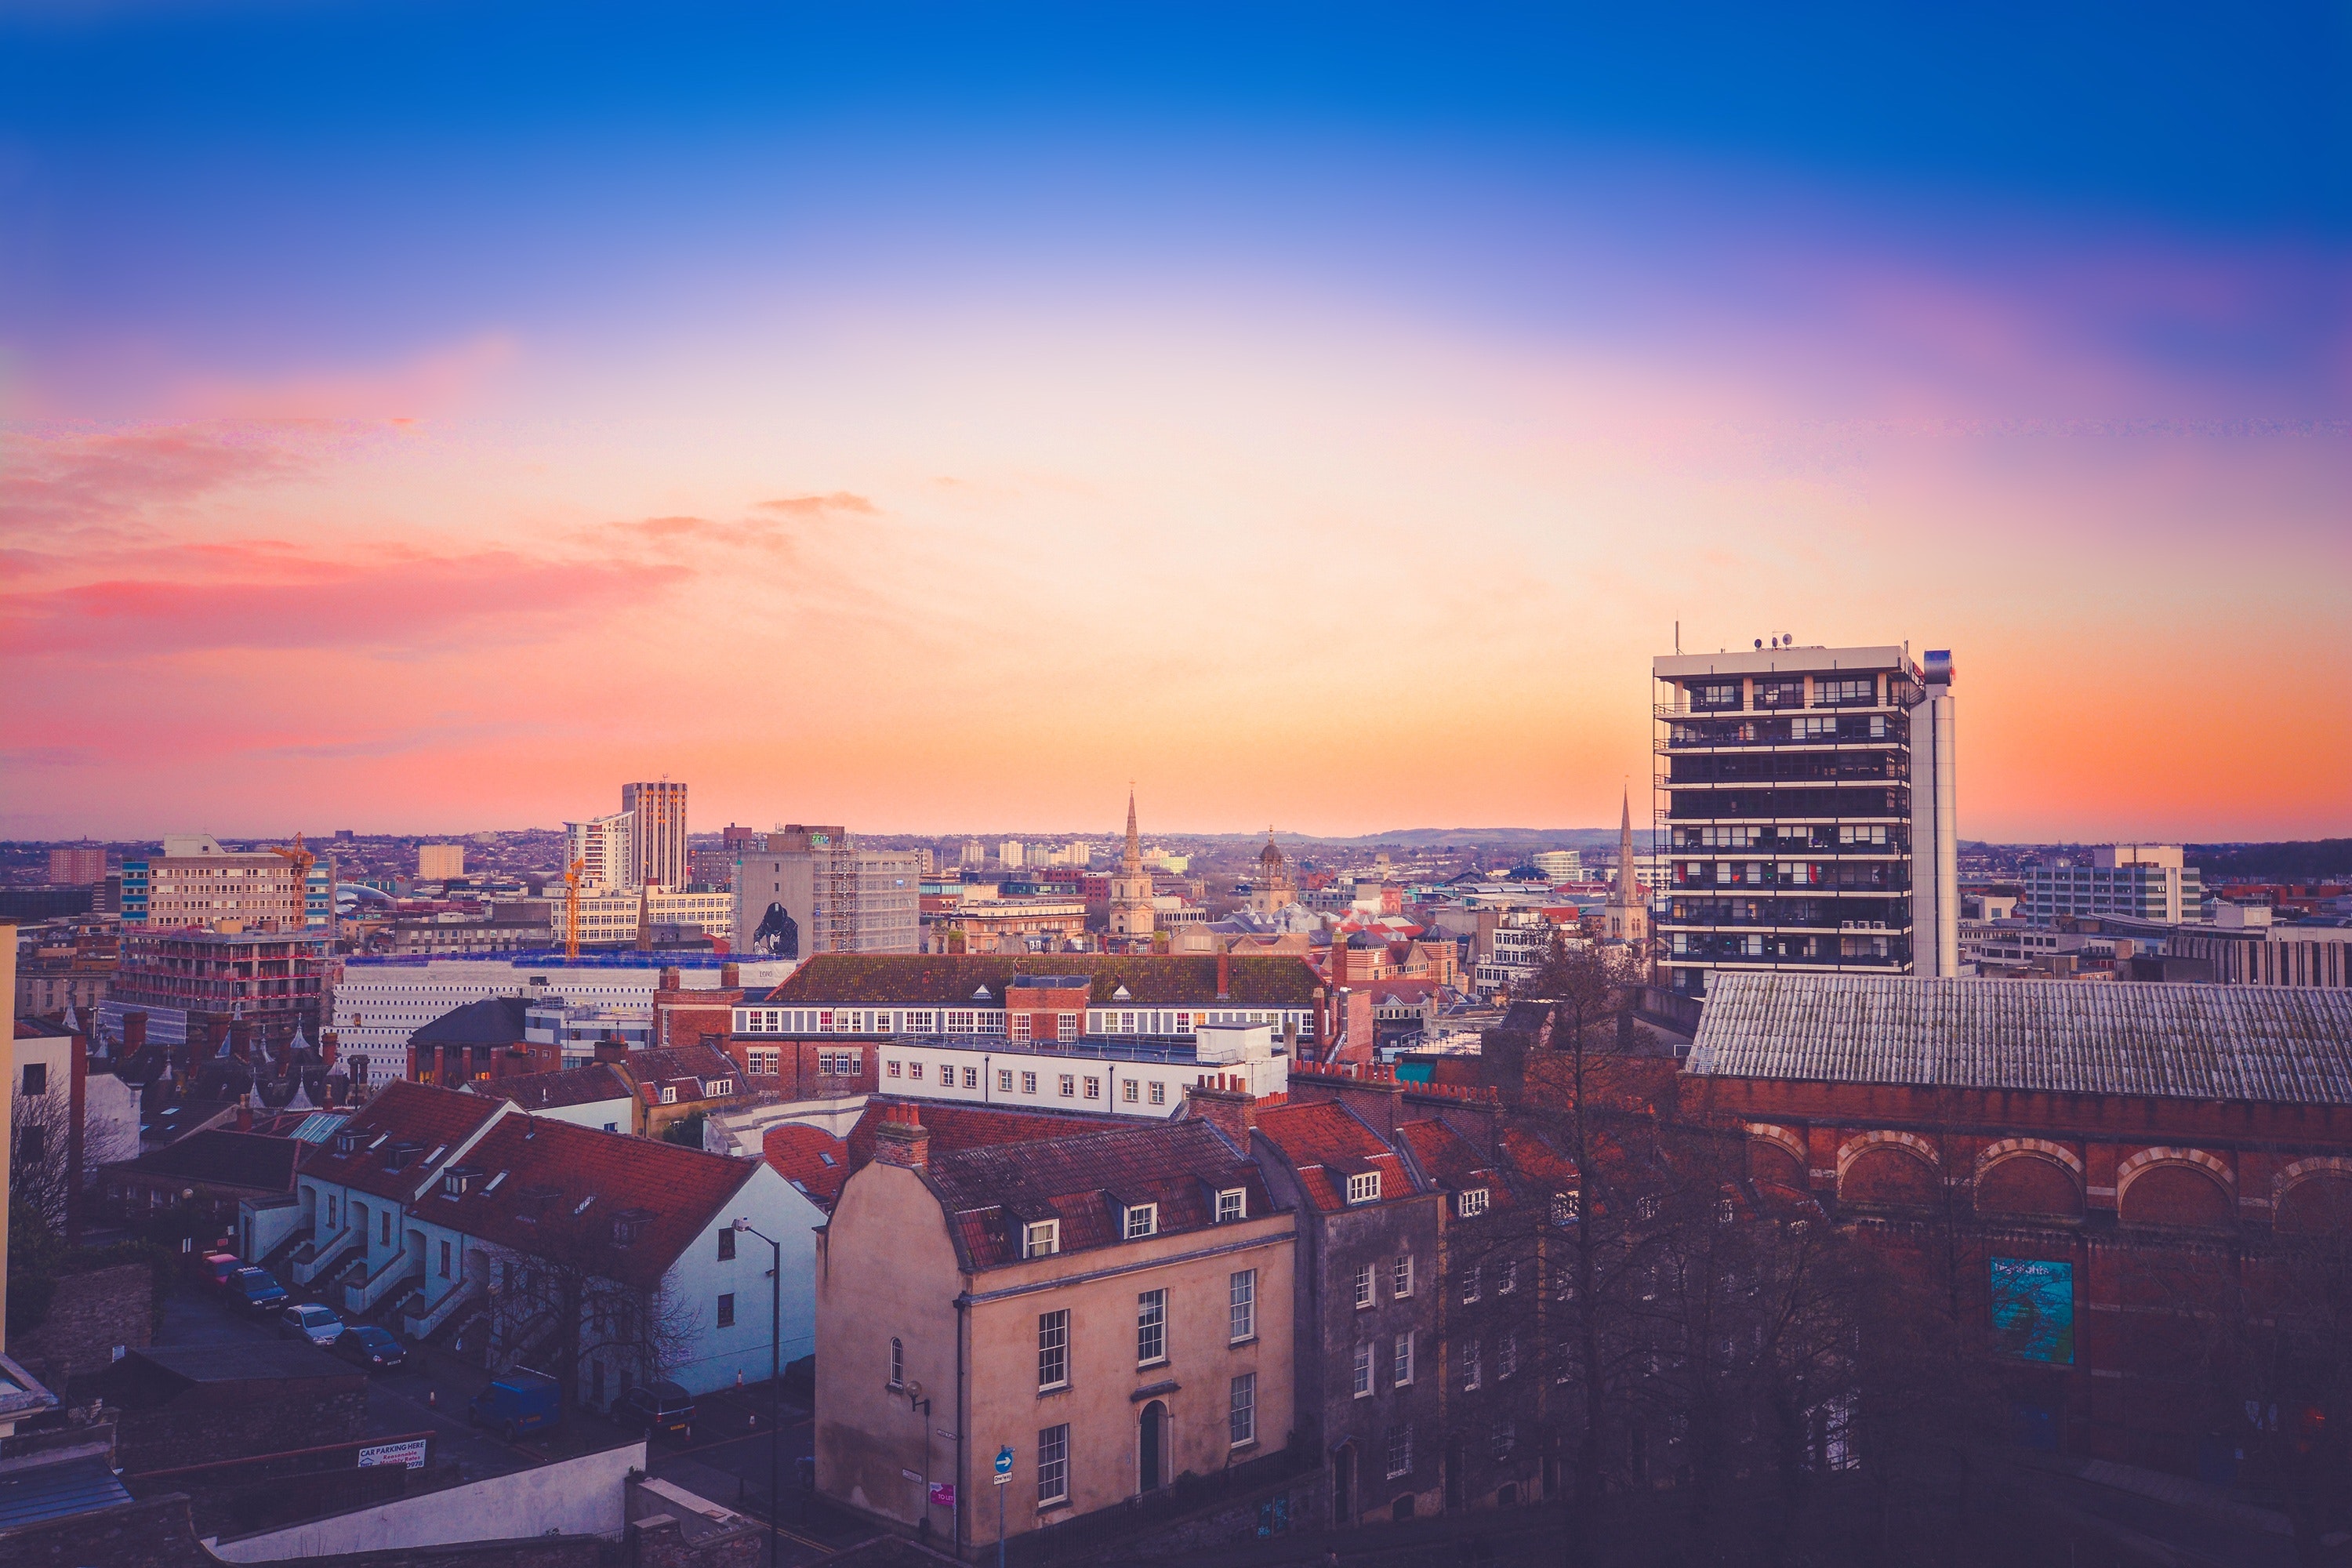
sky, city, cloud, urban area, metropolitan area, horizon, cityscape, landmark, town, human settlement, morning, evening, sunset, metropolis, dusk, afterglow, skyline, downtown, architecture, sunrise, building, night, roof, tower block, photography, sunlight, landscape, dawn, house, meteorological phenomenon, skyscraper